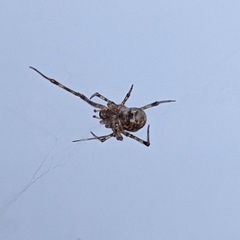
Species: Parasteatoda_tepidariorum